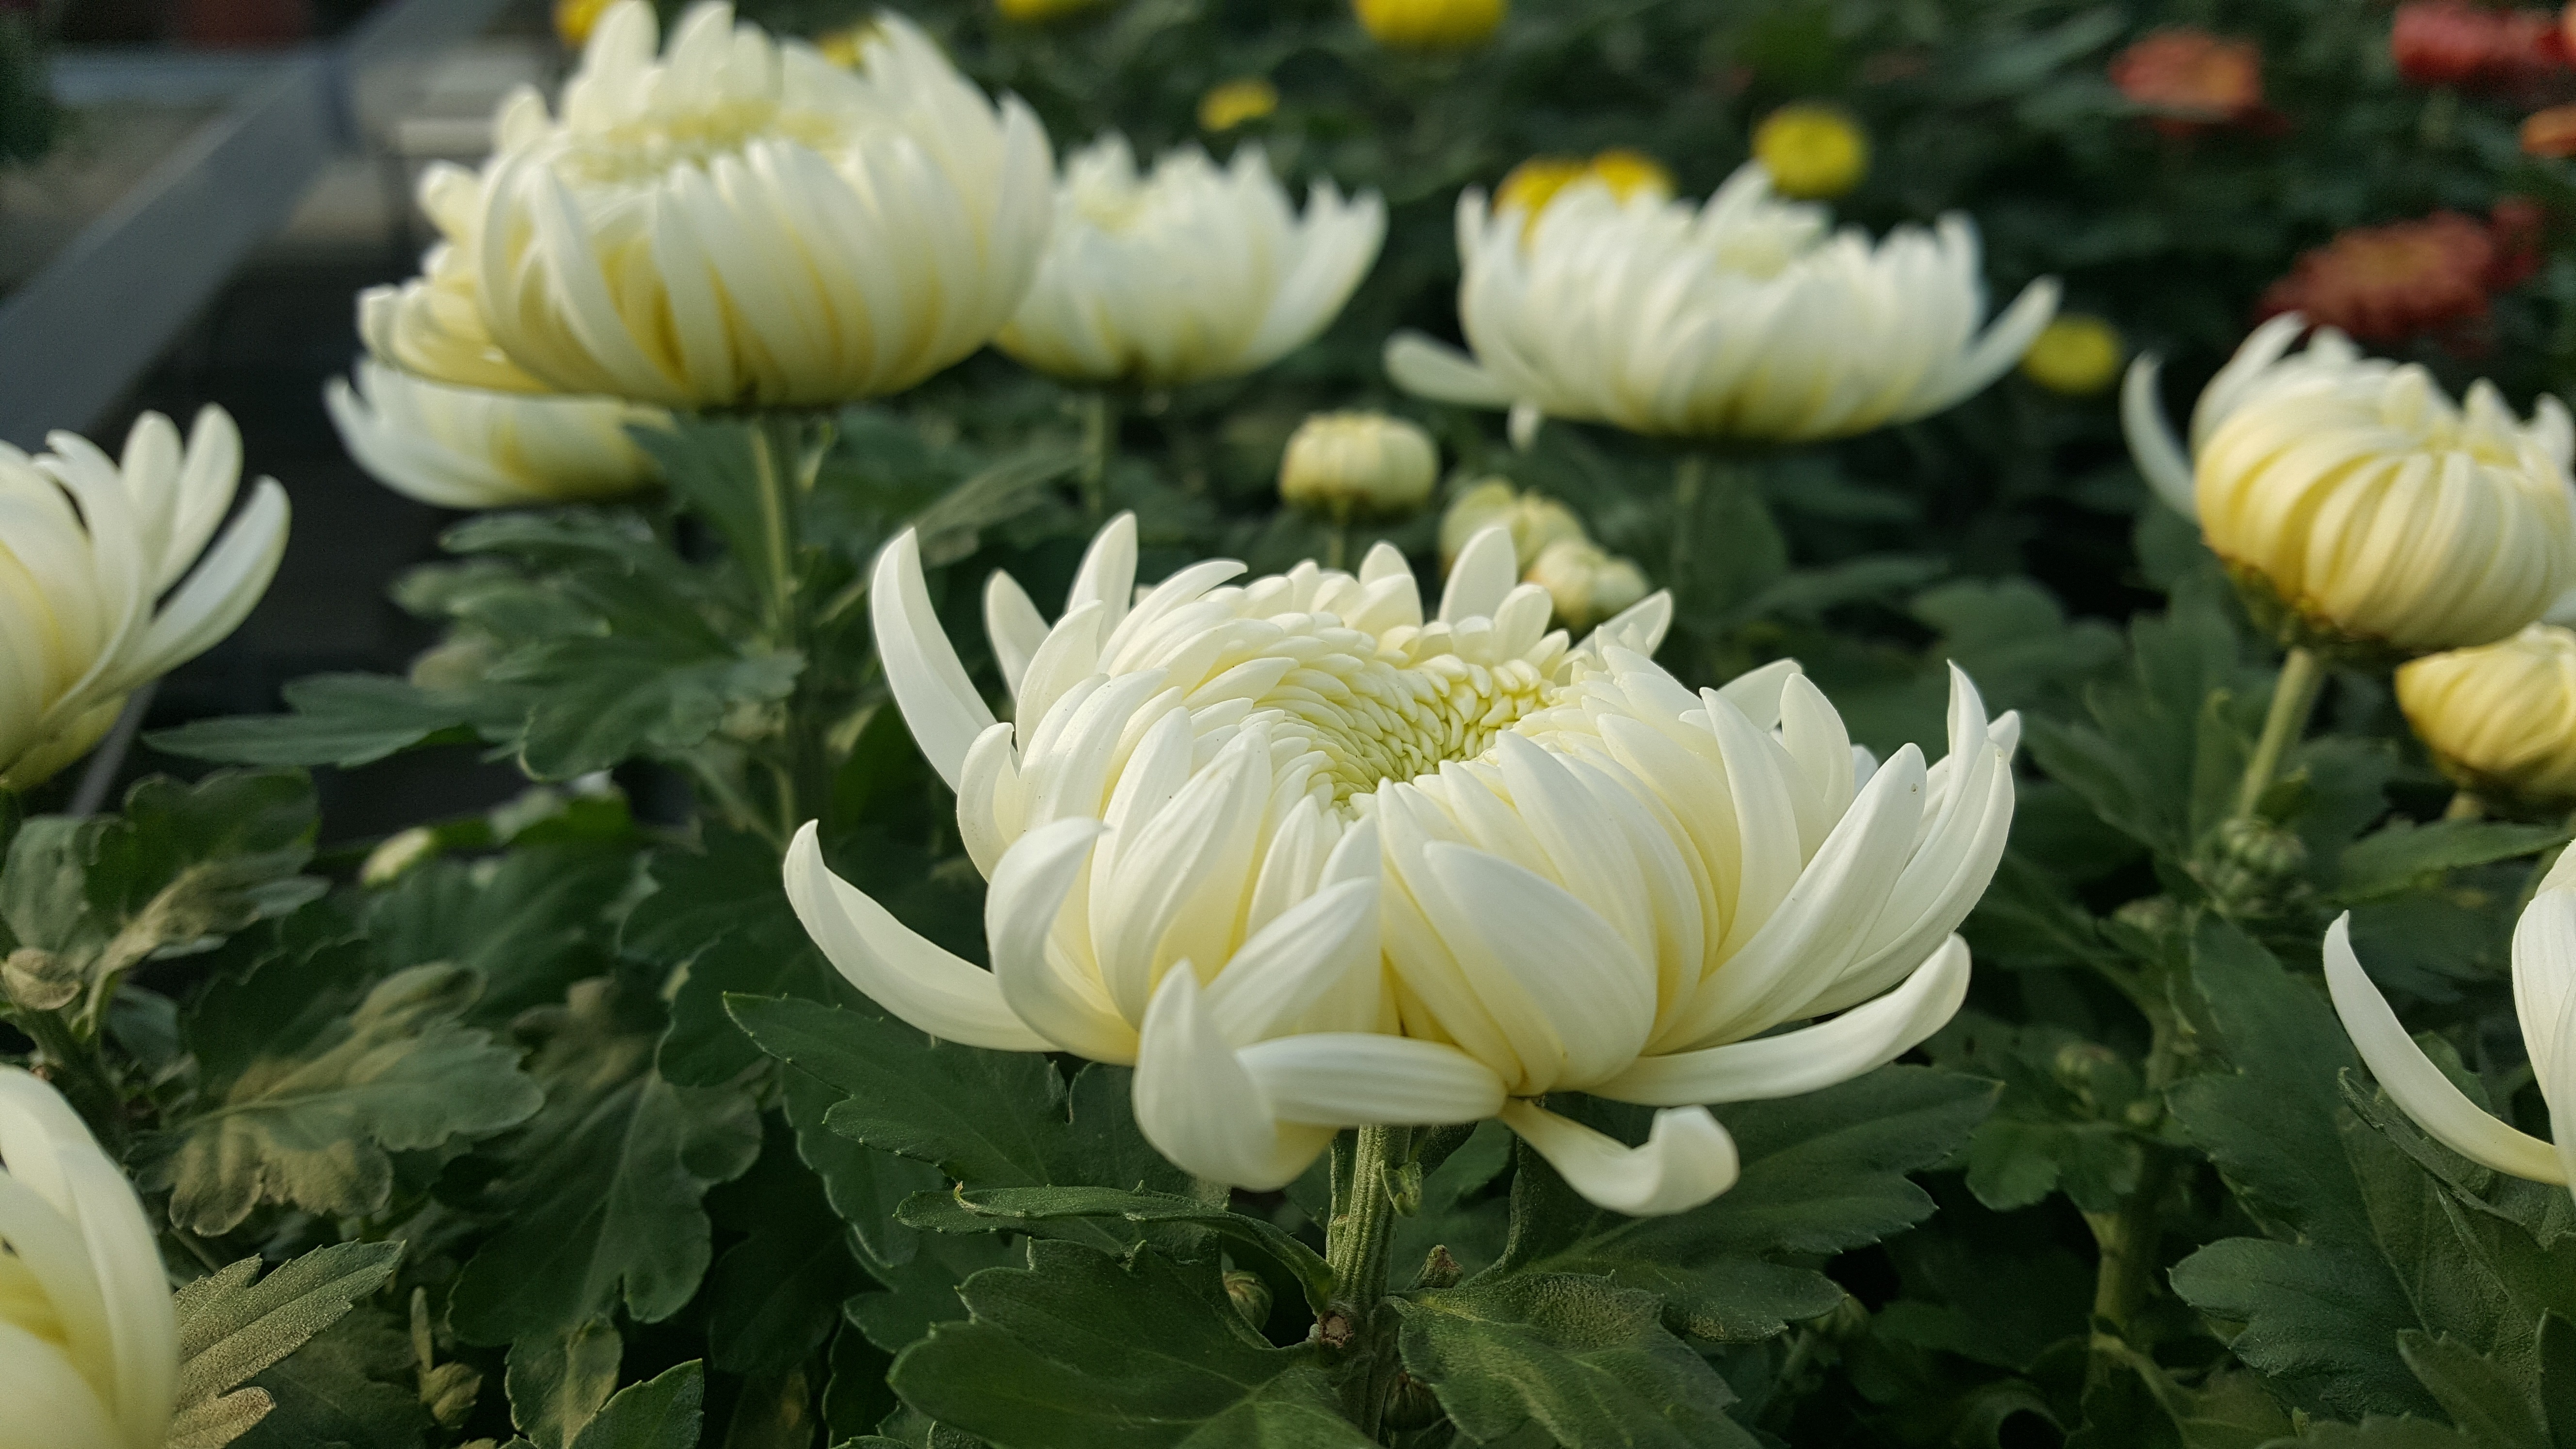
plant, flower, petal, botany, flowers, chrysanthemum, floristry, flowering plant, daisy family, land plant, chrysanths